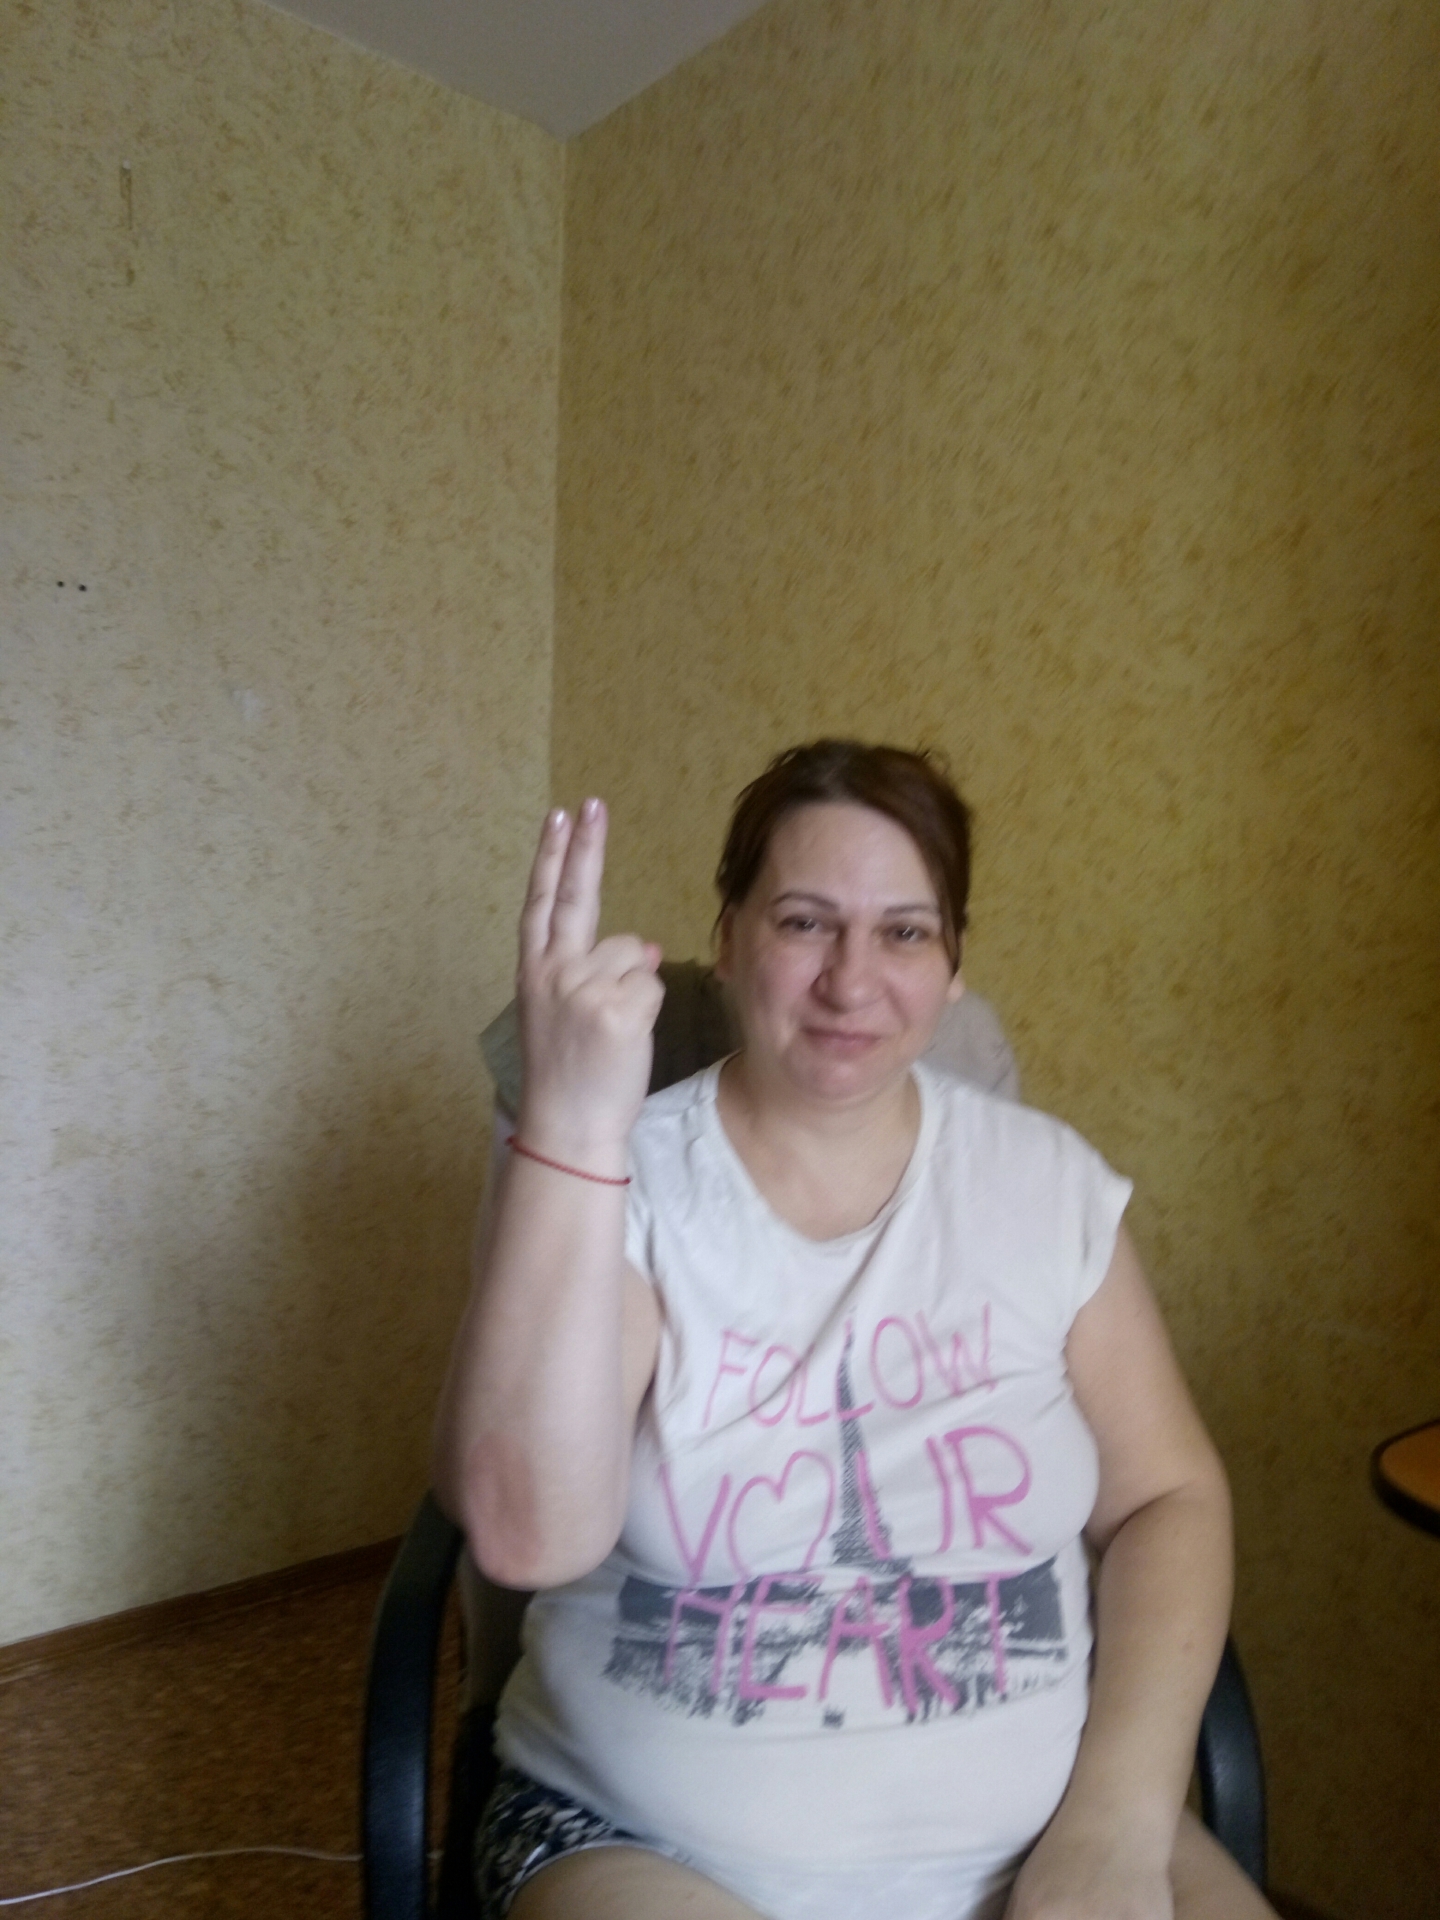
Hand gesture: two_up_inverted